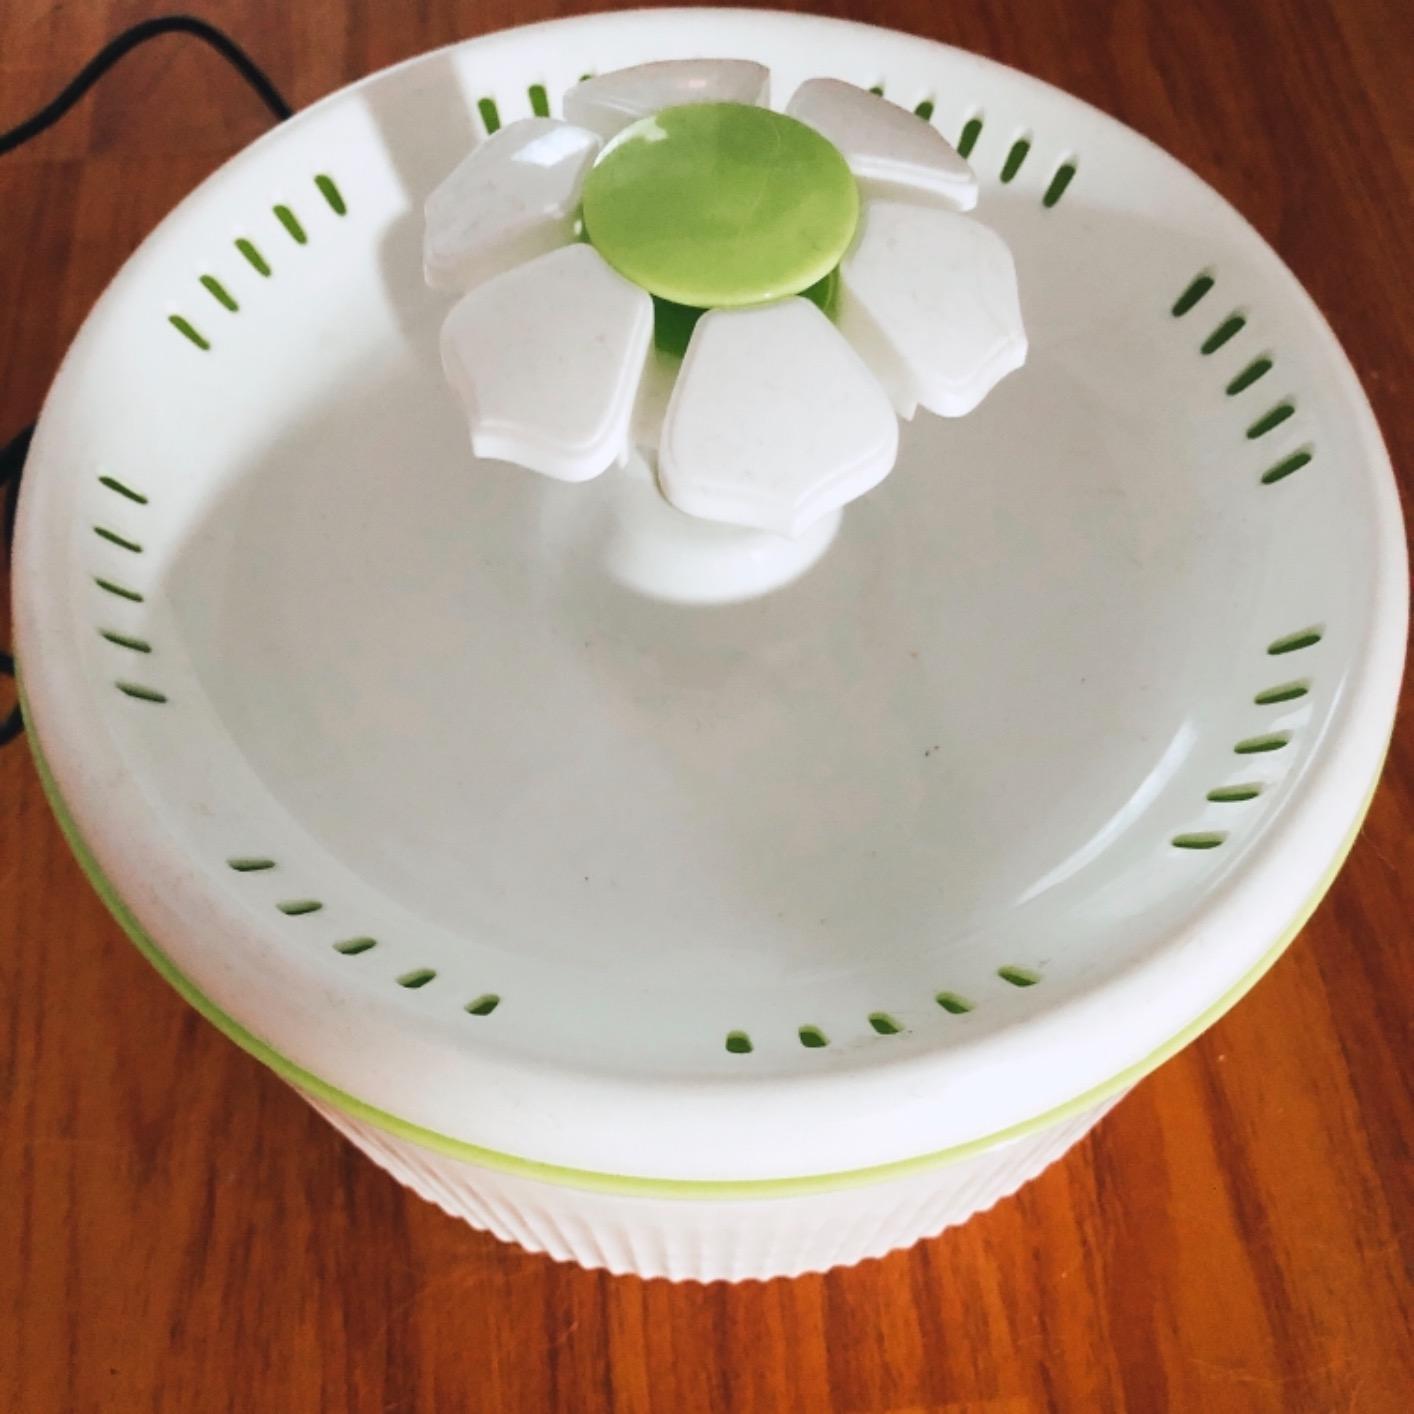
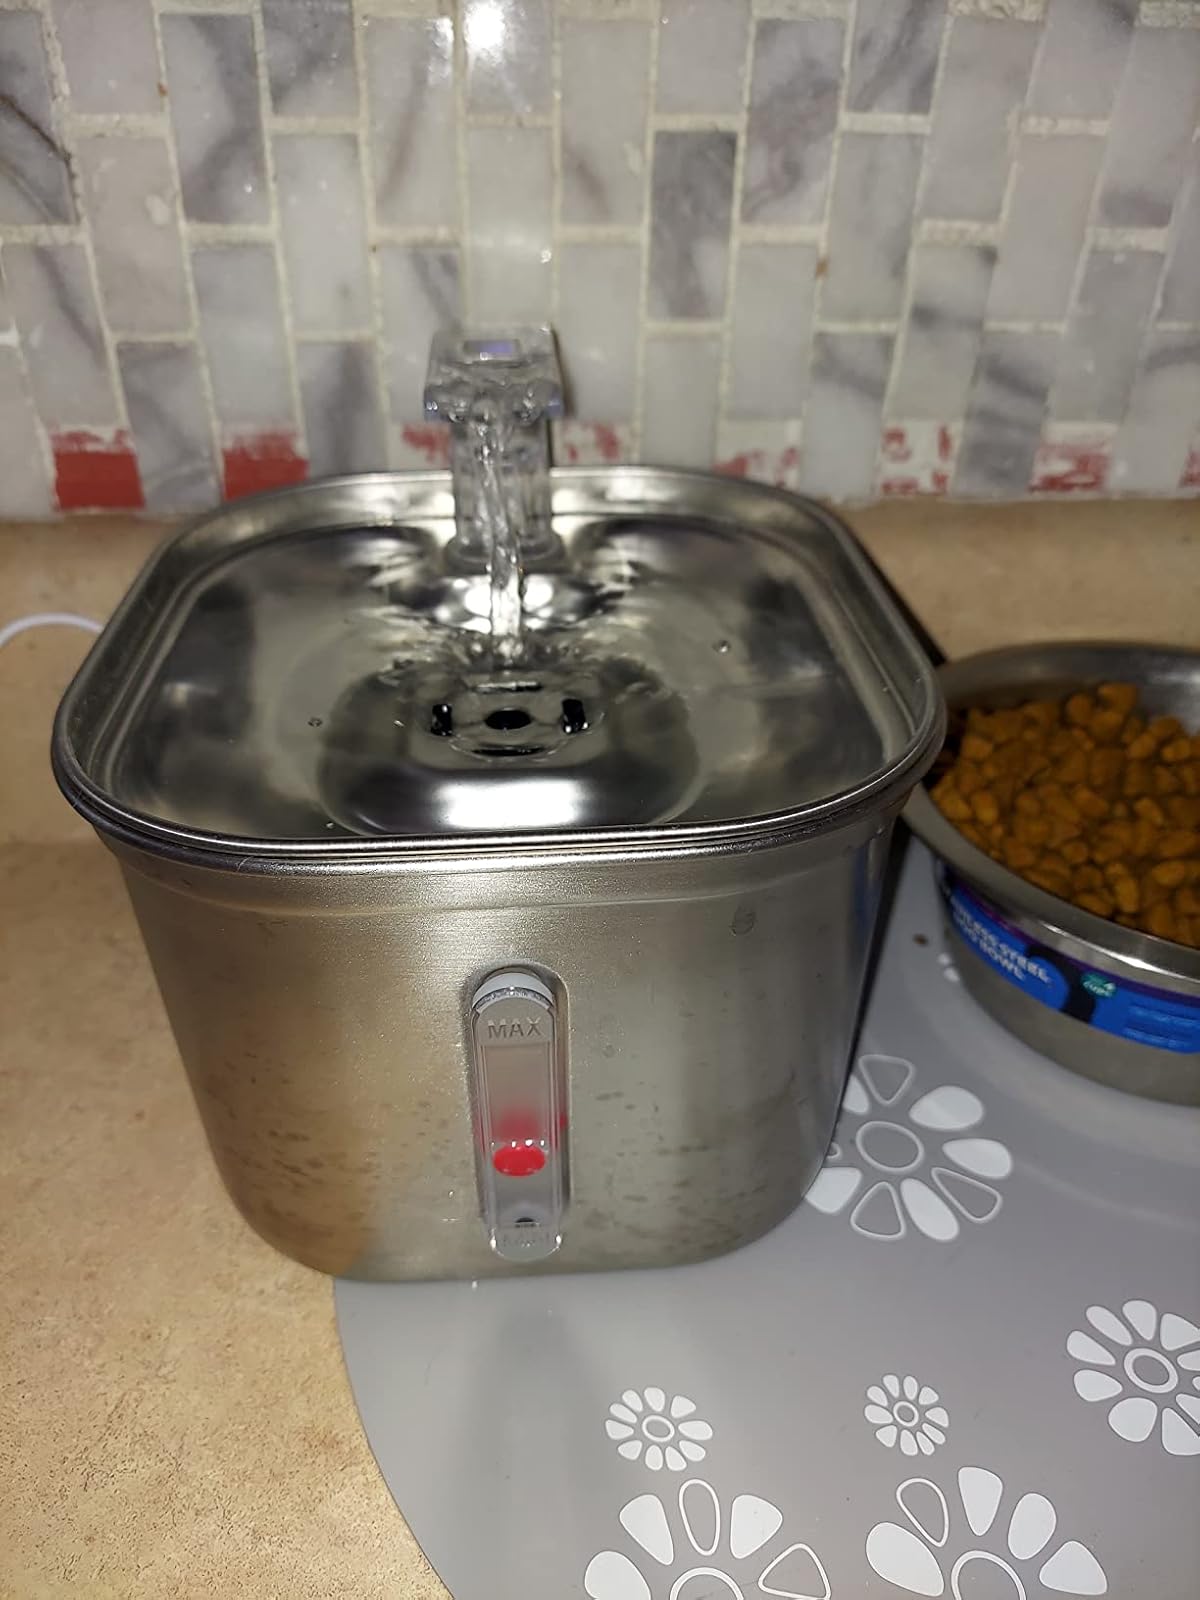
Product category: items_bowl
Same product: no